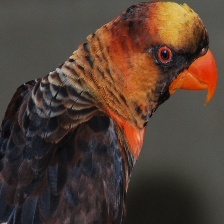
Species: DUSKY LORY
Scientific name: PSEUDEOS FUSCATA
ImageNet parent category: lorikeet